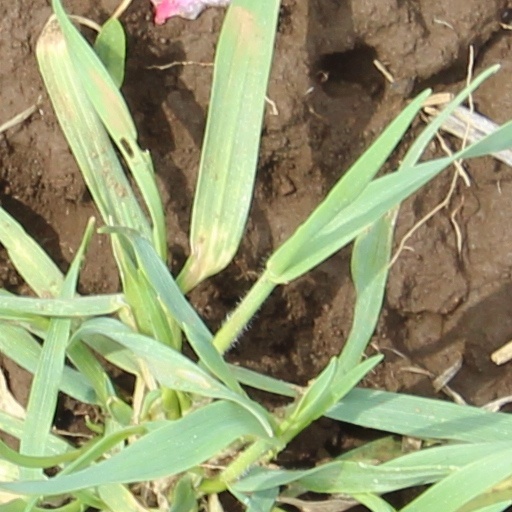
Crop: wheat